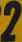
Number: 2